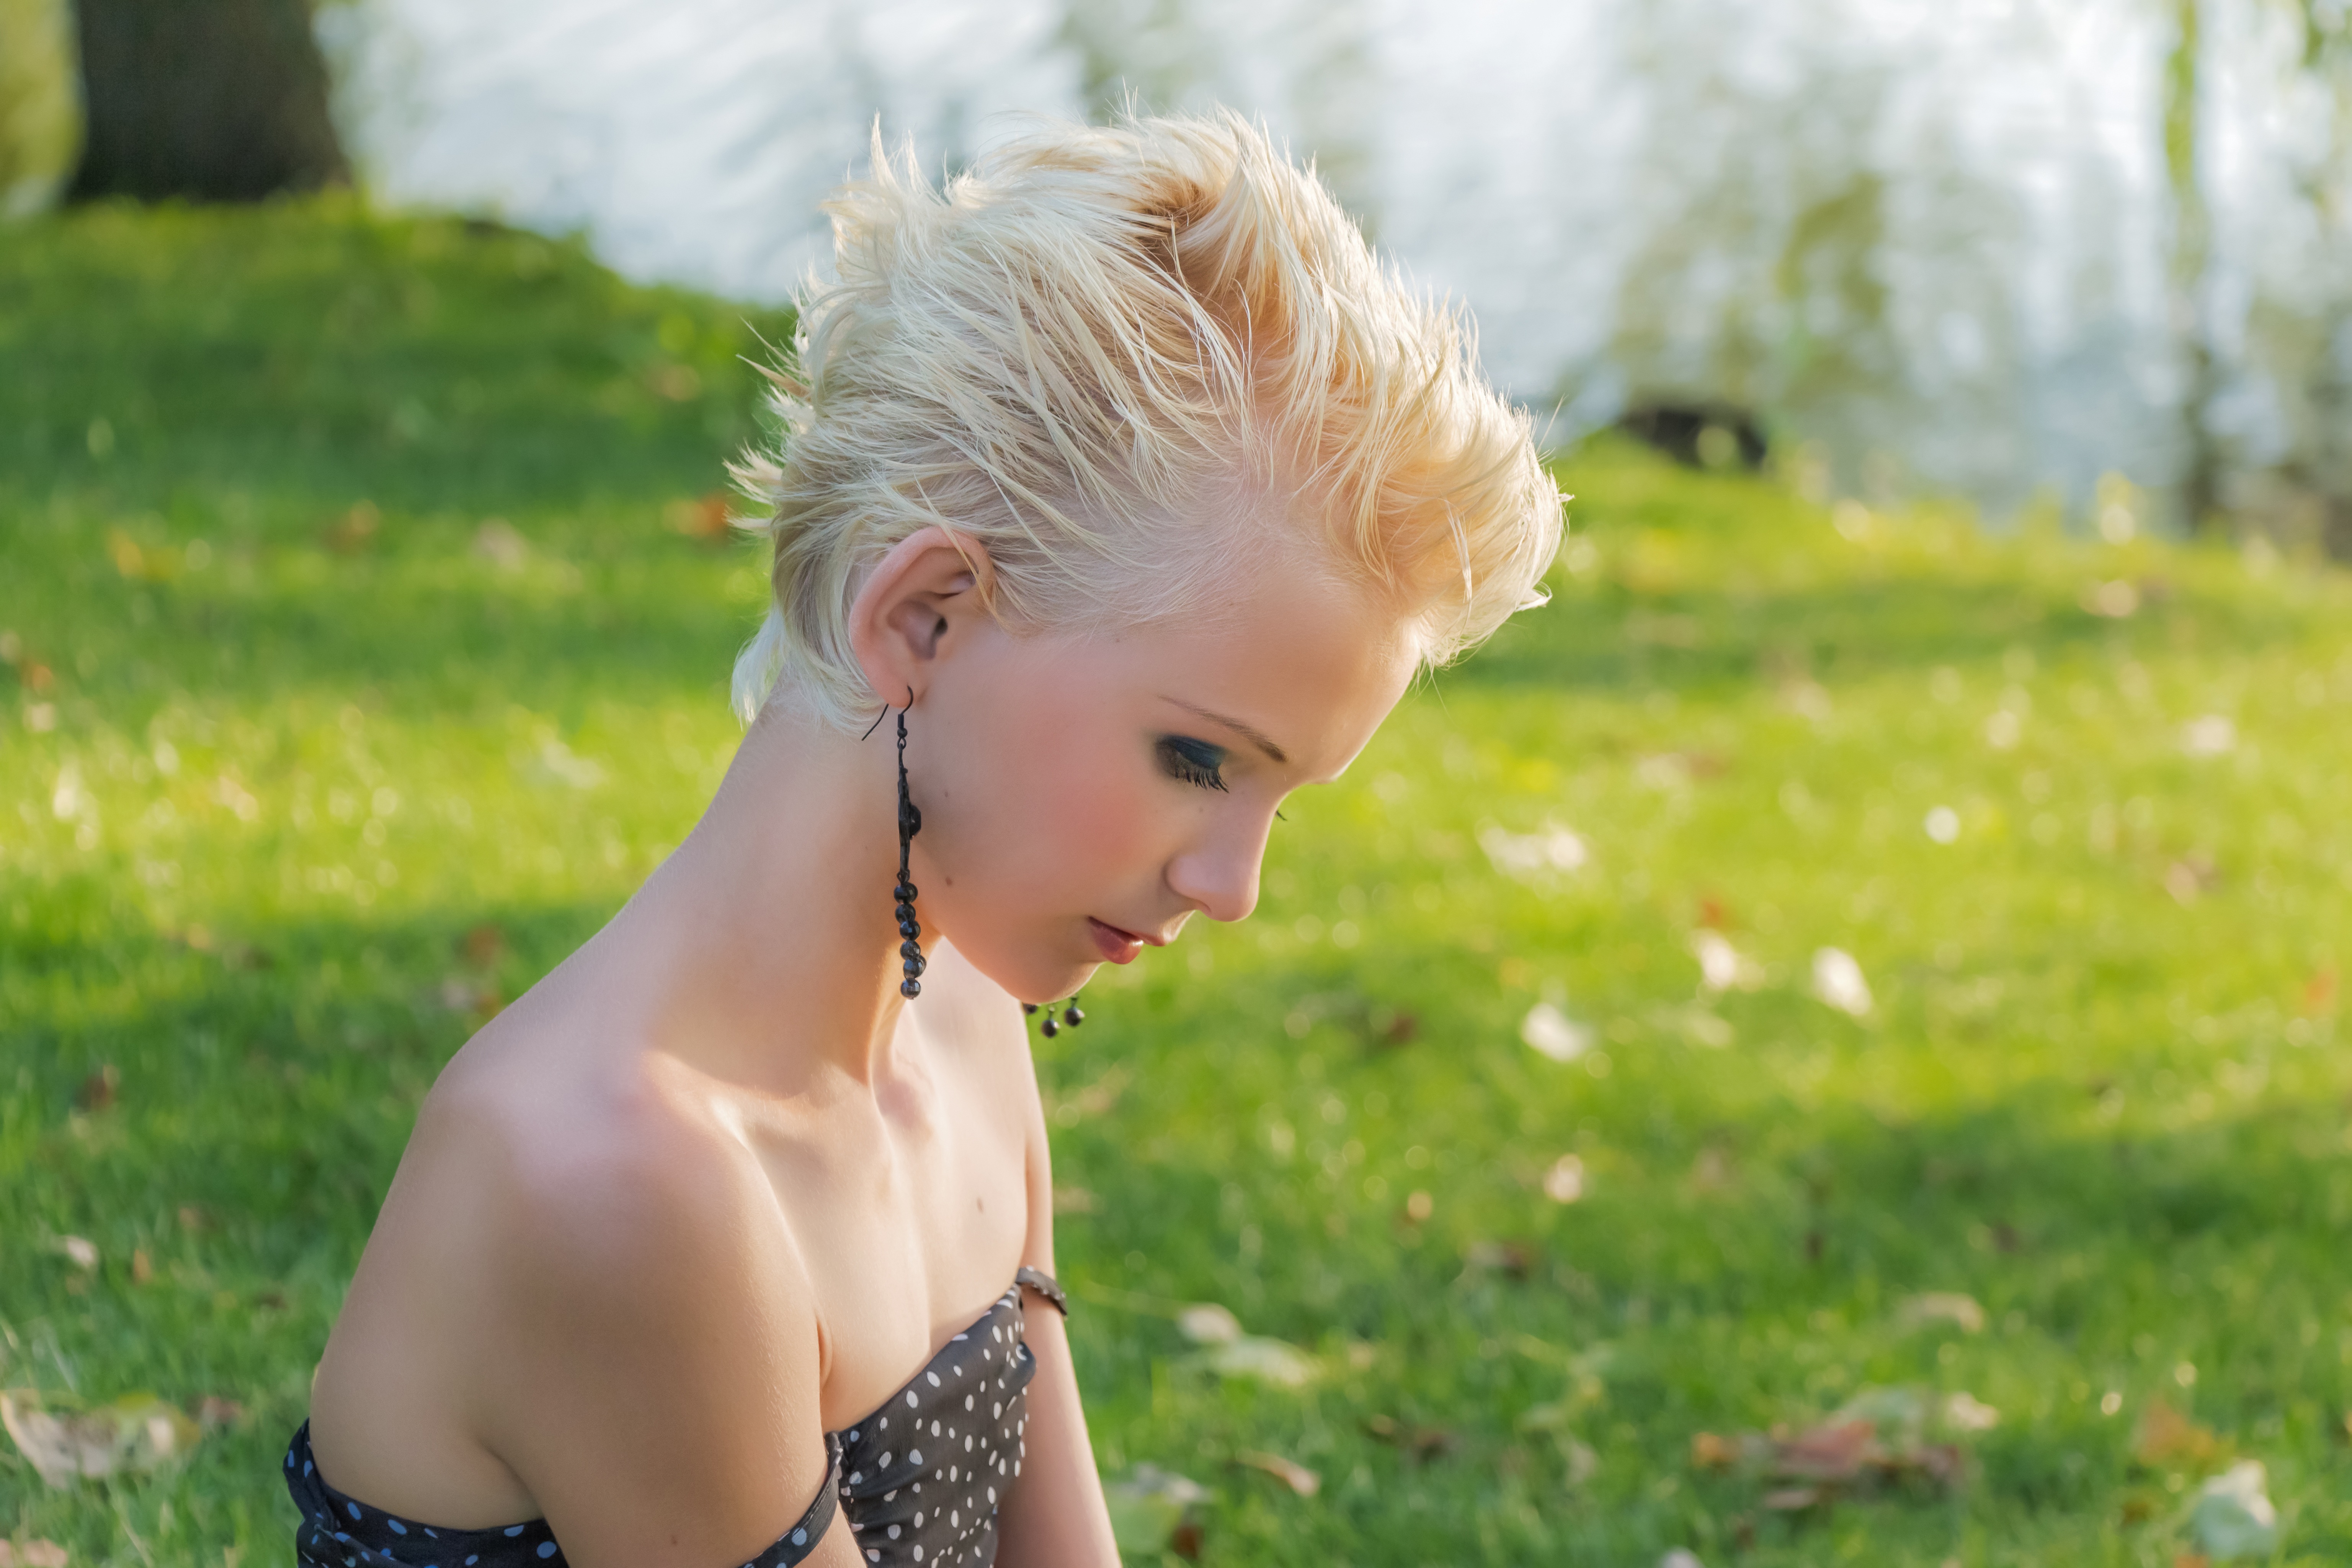
man, grass, person, girl, woman, hair, photography, meadow, sunlight, flower, profile, portrait, model, young, spring, child, lady, blonde, hairstyle, dress, photograph, skin, beauty, blond, young girl, photo shoot, portrait photography